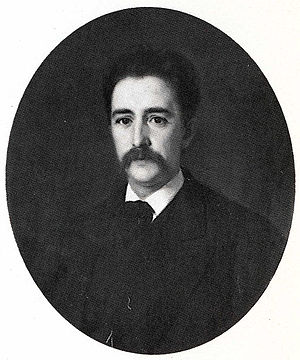
Wilhelm Bolin
Andreas Wilhelm Bolin var en finsk filosof.